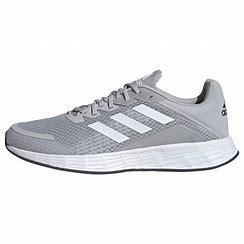
Brand: Adidas
Model: Duramo SL Lauf